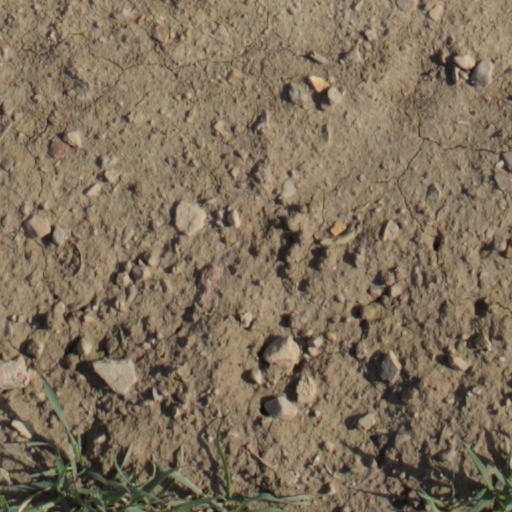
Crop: wheat